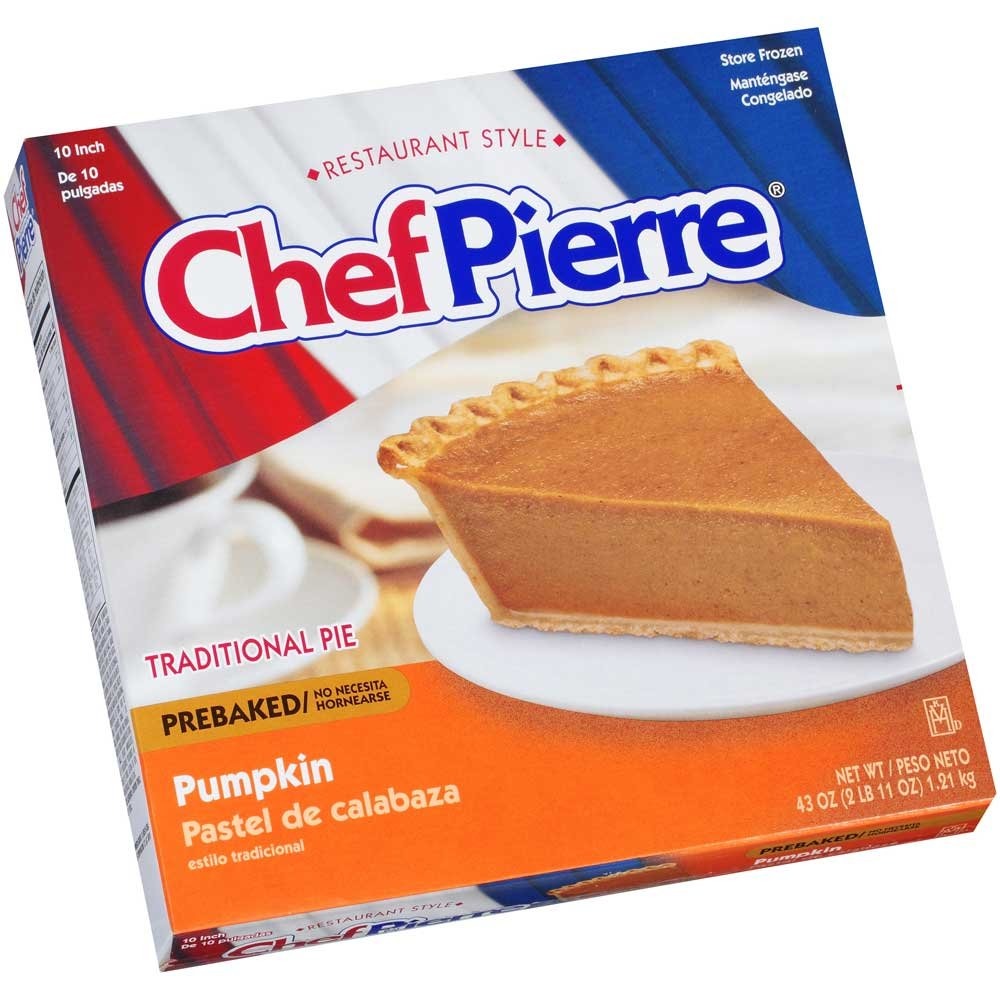
Item Name: Sara Lee Chef Pierre Pre Baked Pumpkin Open Face Specialty Pie, 10 inch -- 6 per case.
Bullet Point: Ships frozen, CANNOT be cancelled after being processed.
Product Description: Sara Lee Chef Pierre Pre Baked Pumpkin Open Face Specialty Pie, 10 inch -- 6 per case. Classic pumpkin pie flavor with whole eggs, milk, nutmeg and ginger. Pie is made with quality pumpkin and classic blend of spices Balanced pumpkin and spice flavor profile Shrink wrapped with an easy tear strip Protects pies from breakage during transit Flavor designation is marked in color on the front and sides of every box Clear product identification for the operator 0 Grams of Trans Fat Provides patrons with a No Trans Fat option without compromising taste Kosher KVH-d
Value: 6.0
Unit: Count

Price: 147.32